Boeing Plant 1

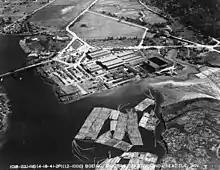
Aerial photo from 1941. Boeing 314 Clipper NC18609 ("Pacific Clipper") is visible on the launching quay.

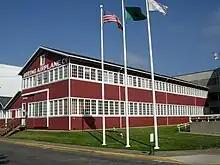
The Red Barn at the Museum of Flight in 2007.

Plant 1 served Boeing well while it was producing seaplanes that could be assembled then launched into the Duwamish Waterway for flight testing. For land planes the process was more cumbersome; airplanes were produced and assembled onsite, taken apart, barged to Boeing Airfield, flight tested, disassembled, and shipped to the buyer. With the introduction of larger all-metal airframes by Boeing in the 1930s, the need for a facility dedicated to metal fabrication and assembly with direct access to the airfield became critical for productivity and Plant 2 was opened on the east side of the Duwamish in 1936. The last model produced and assembled at the Boeing Plant 1 site was the 314 Clipper. Through its production run the 314, a large seaplane, was assembled on the launching quay of the Plant 1 Assembly Building.